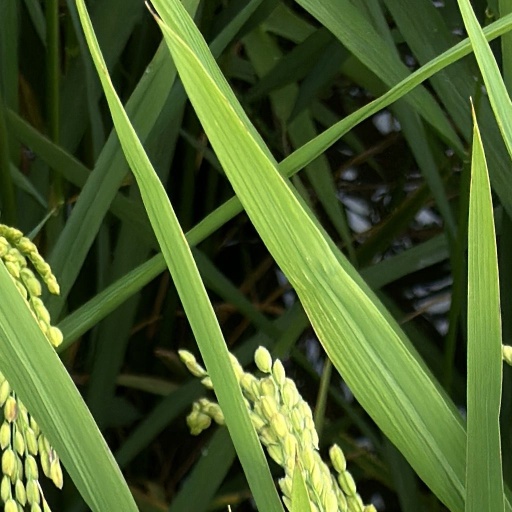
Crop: rice